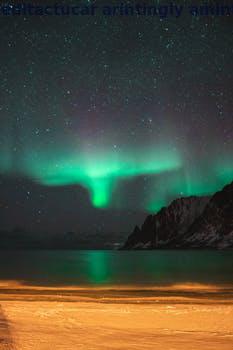
Label: Watermark